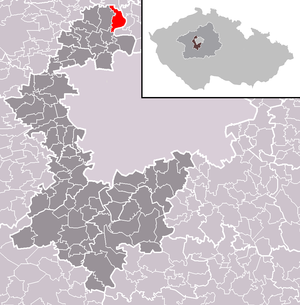
Libčice nad Vltavou est une ville du district de Prague-Ouest, dans la région de Bohême-Centrale, en Tchéquie. Sa population s'élevait à 3 358 habitants en 2020.